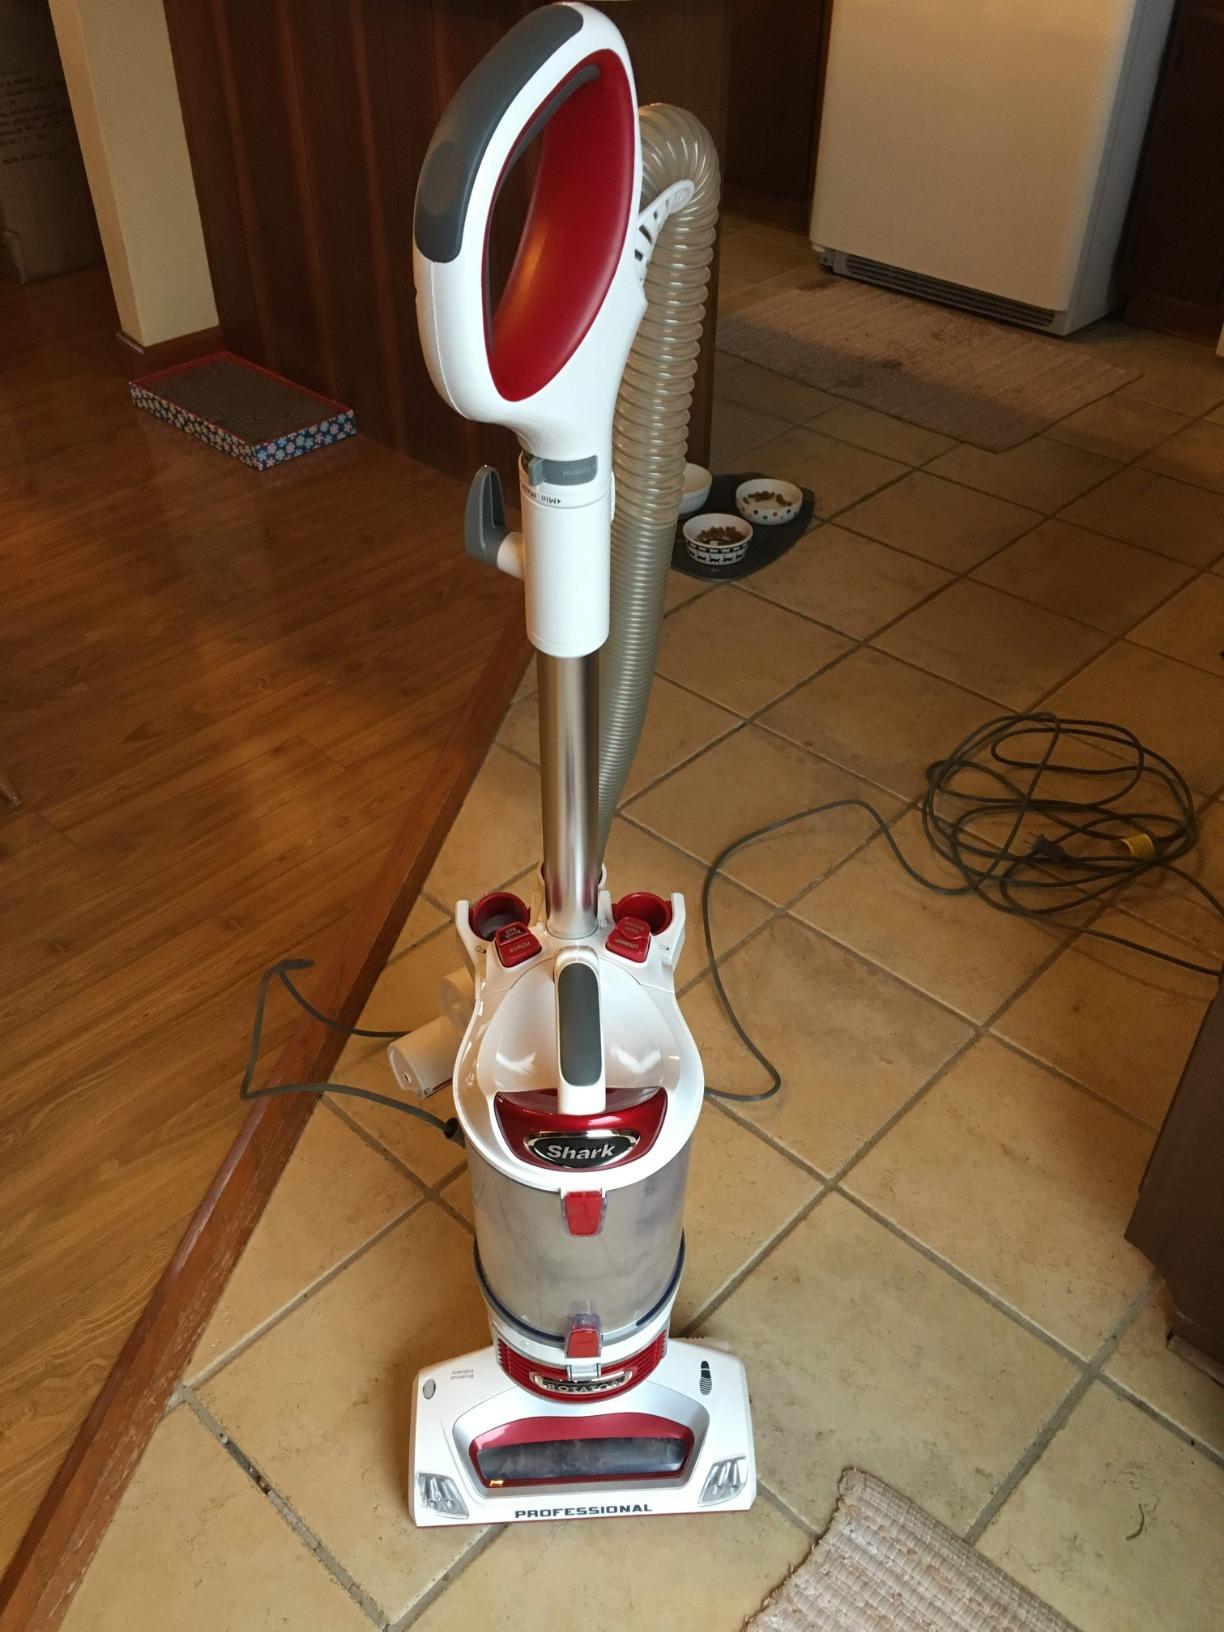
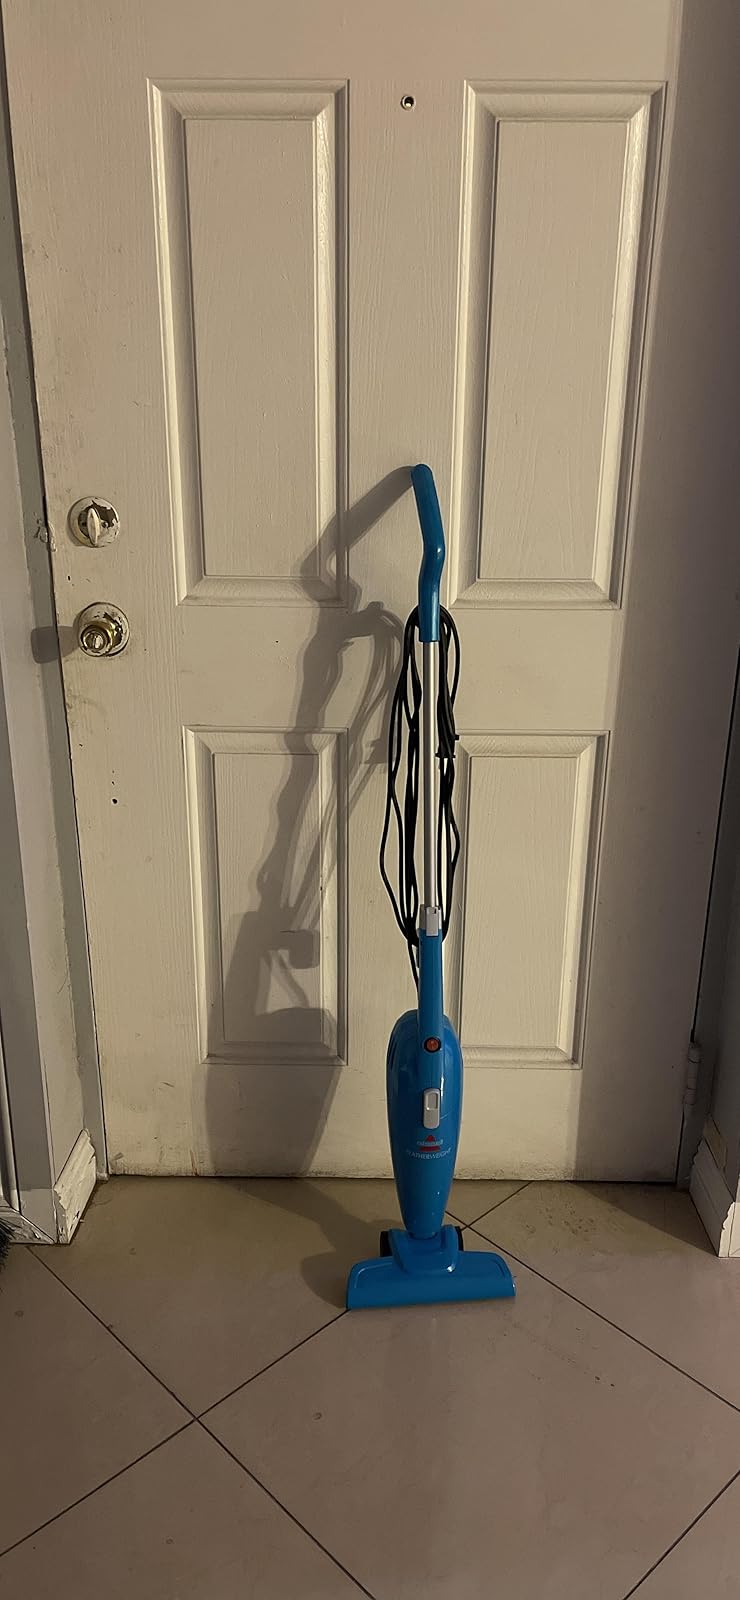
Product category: items_vacuum
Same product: no